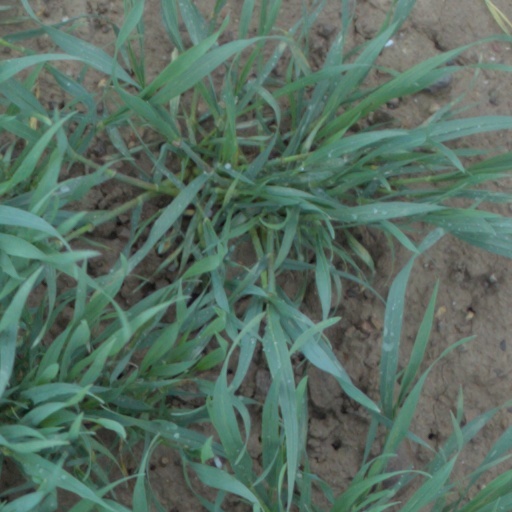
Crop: wheat